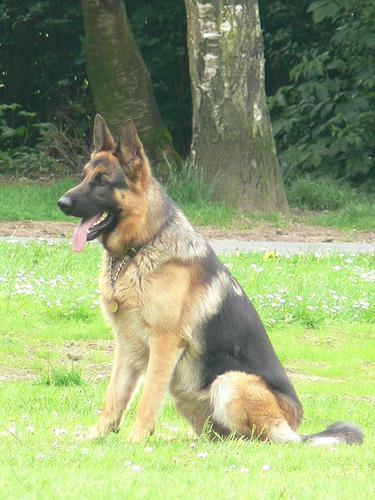
German_shepherd